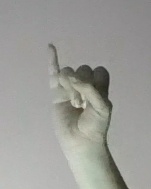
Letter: meem